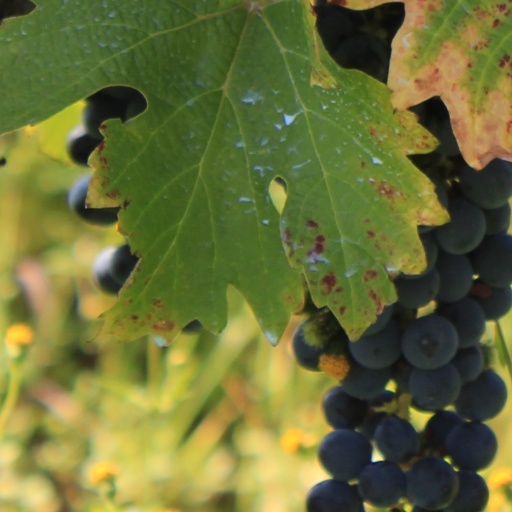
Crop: grape